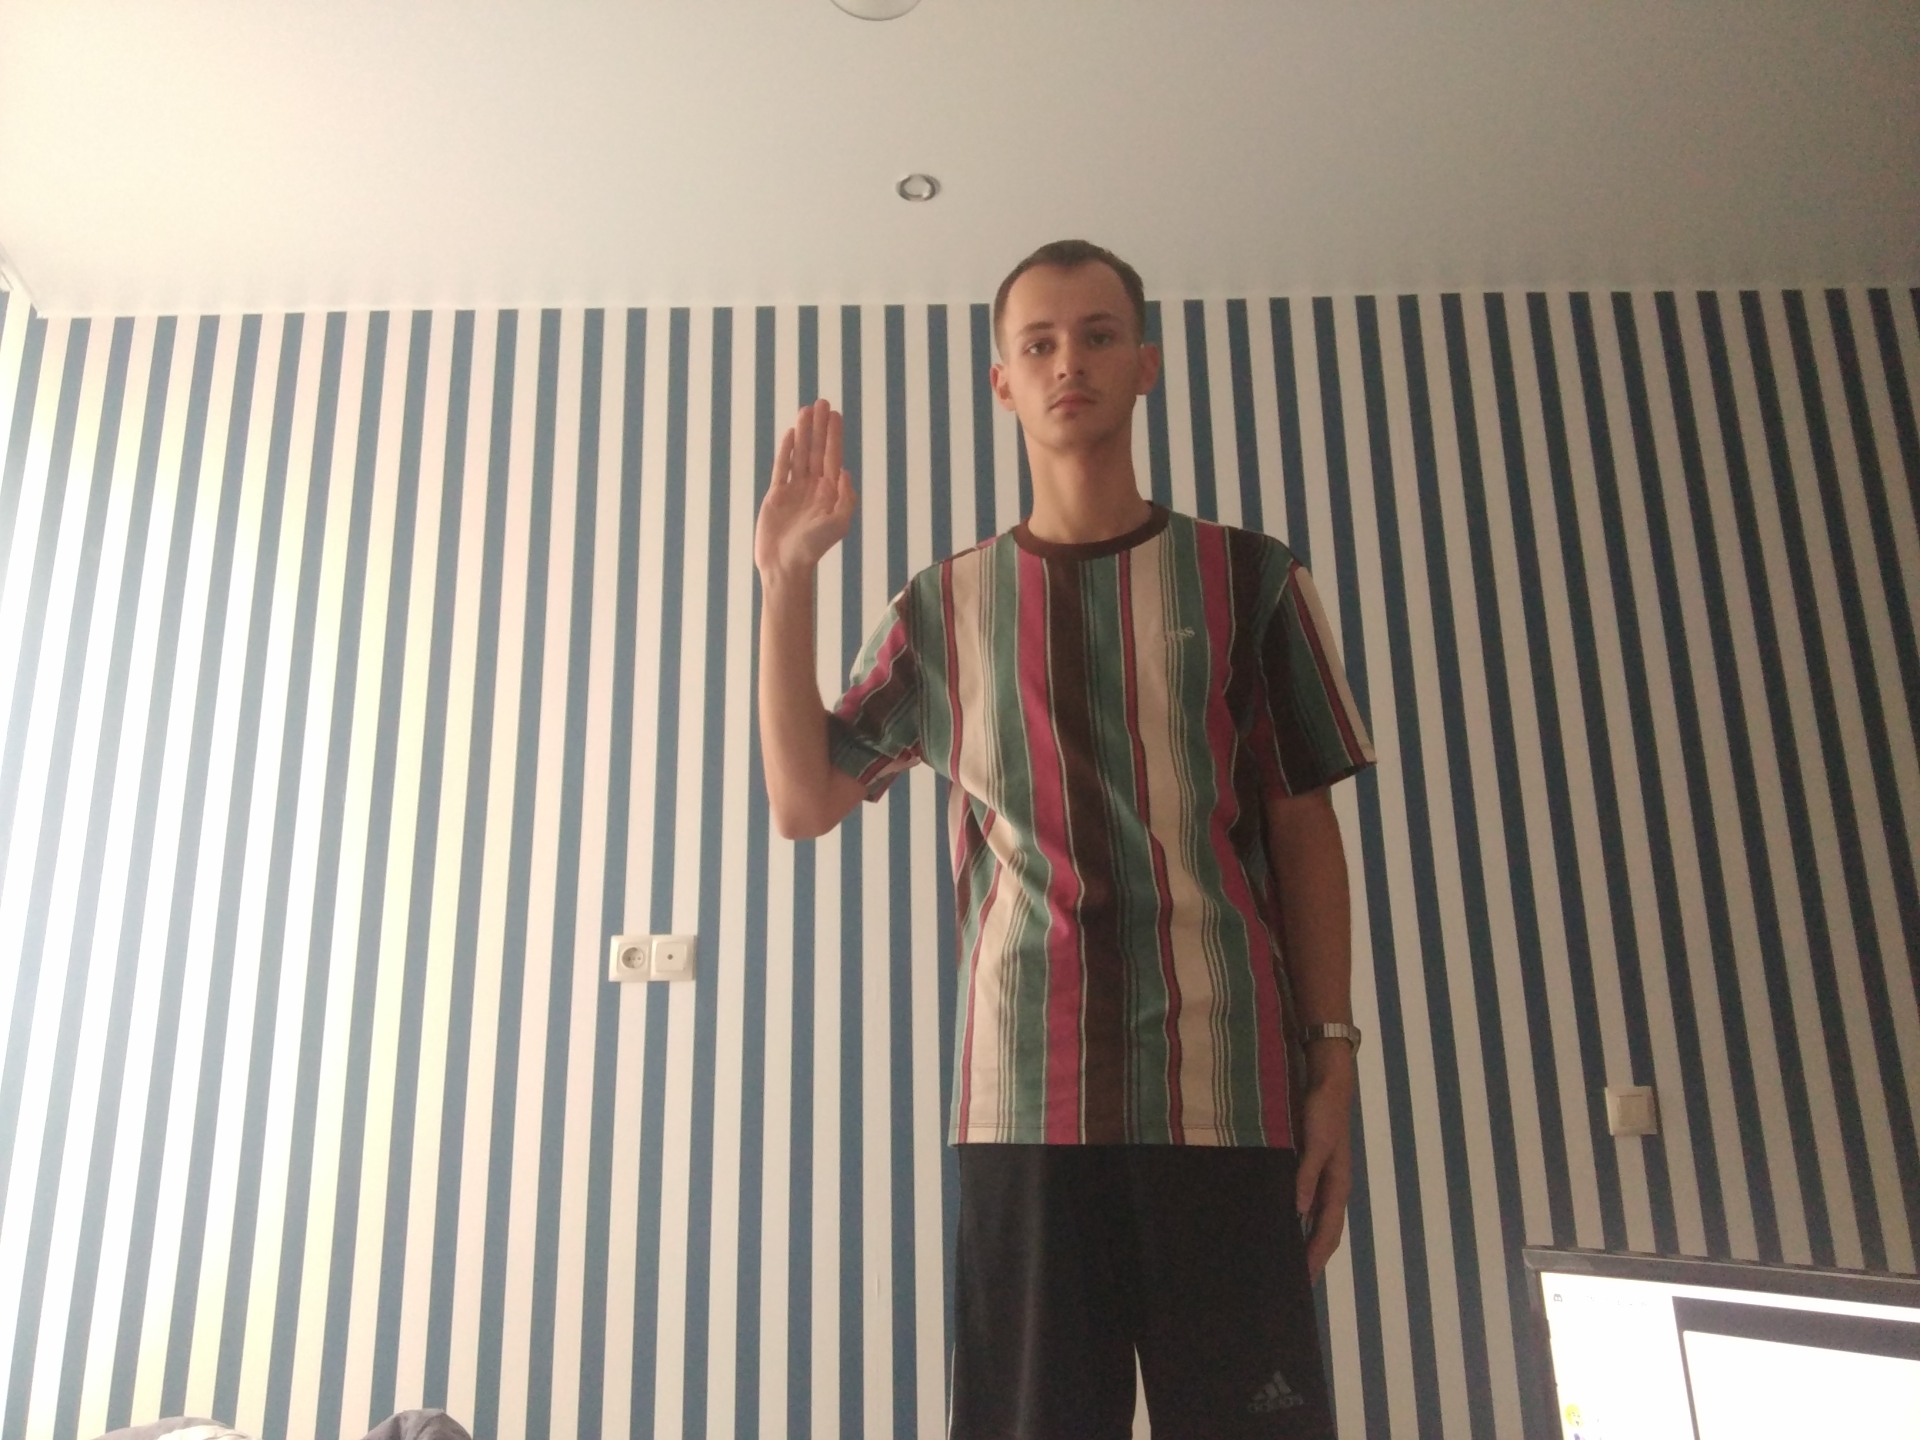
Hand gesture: stop